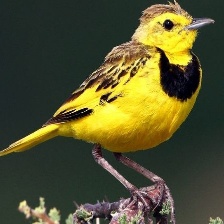
Species: GOLDEN PIPIT
Scientific name: TMETOTHYLACUS TENELLUS